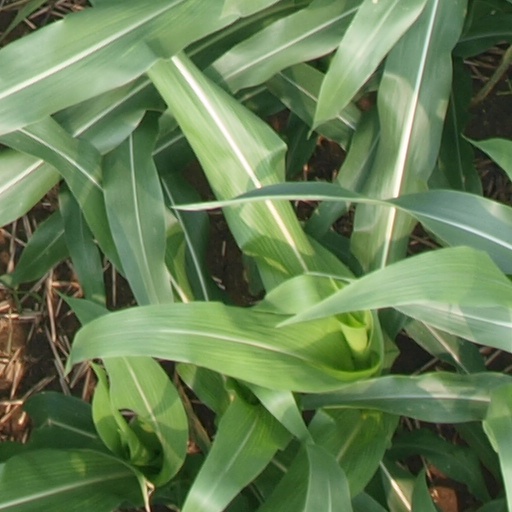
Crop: maize; corn